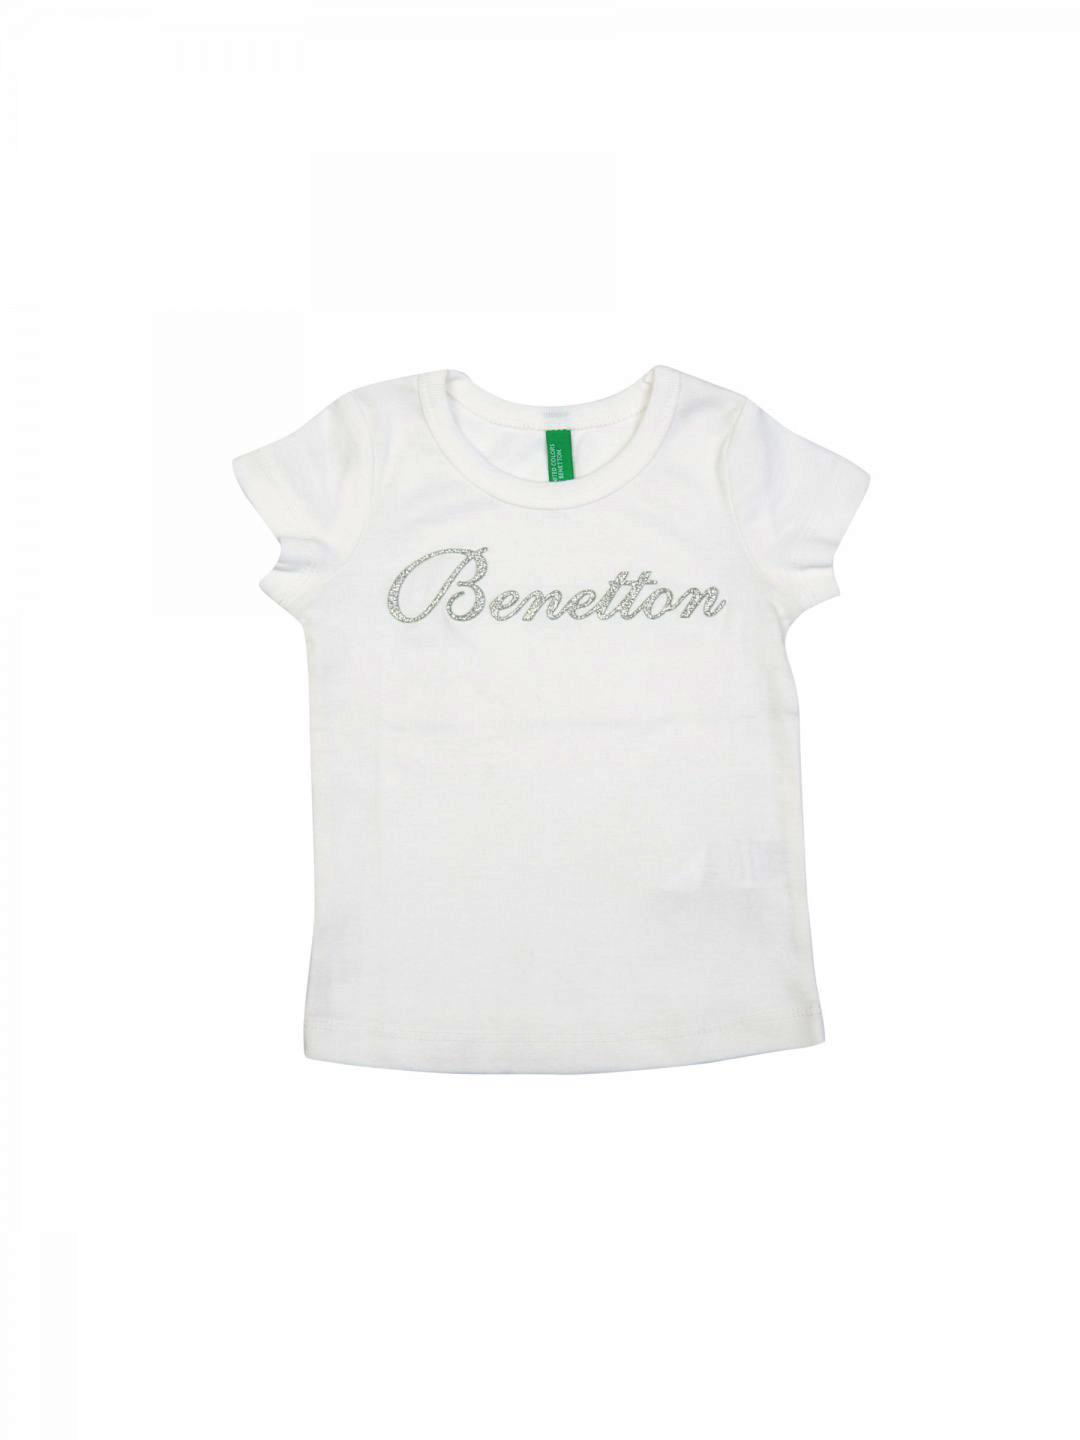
United Colors of Benetton Kids Girls White T-shirt
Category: Apparel / Topwear / Tshirts
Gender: Girls
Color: White
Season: Summer 2012
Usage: Casual